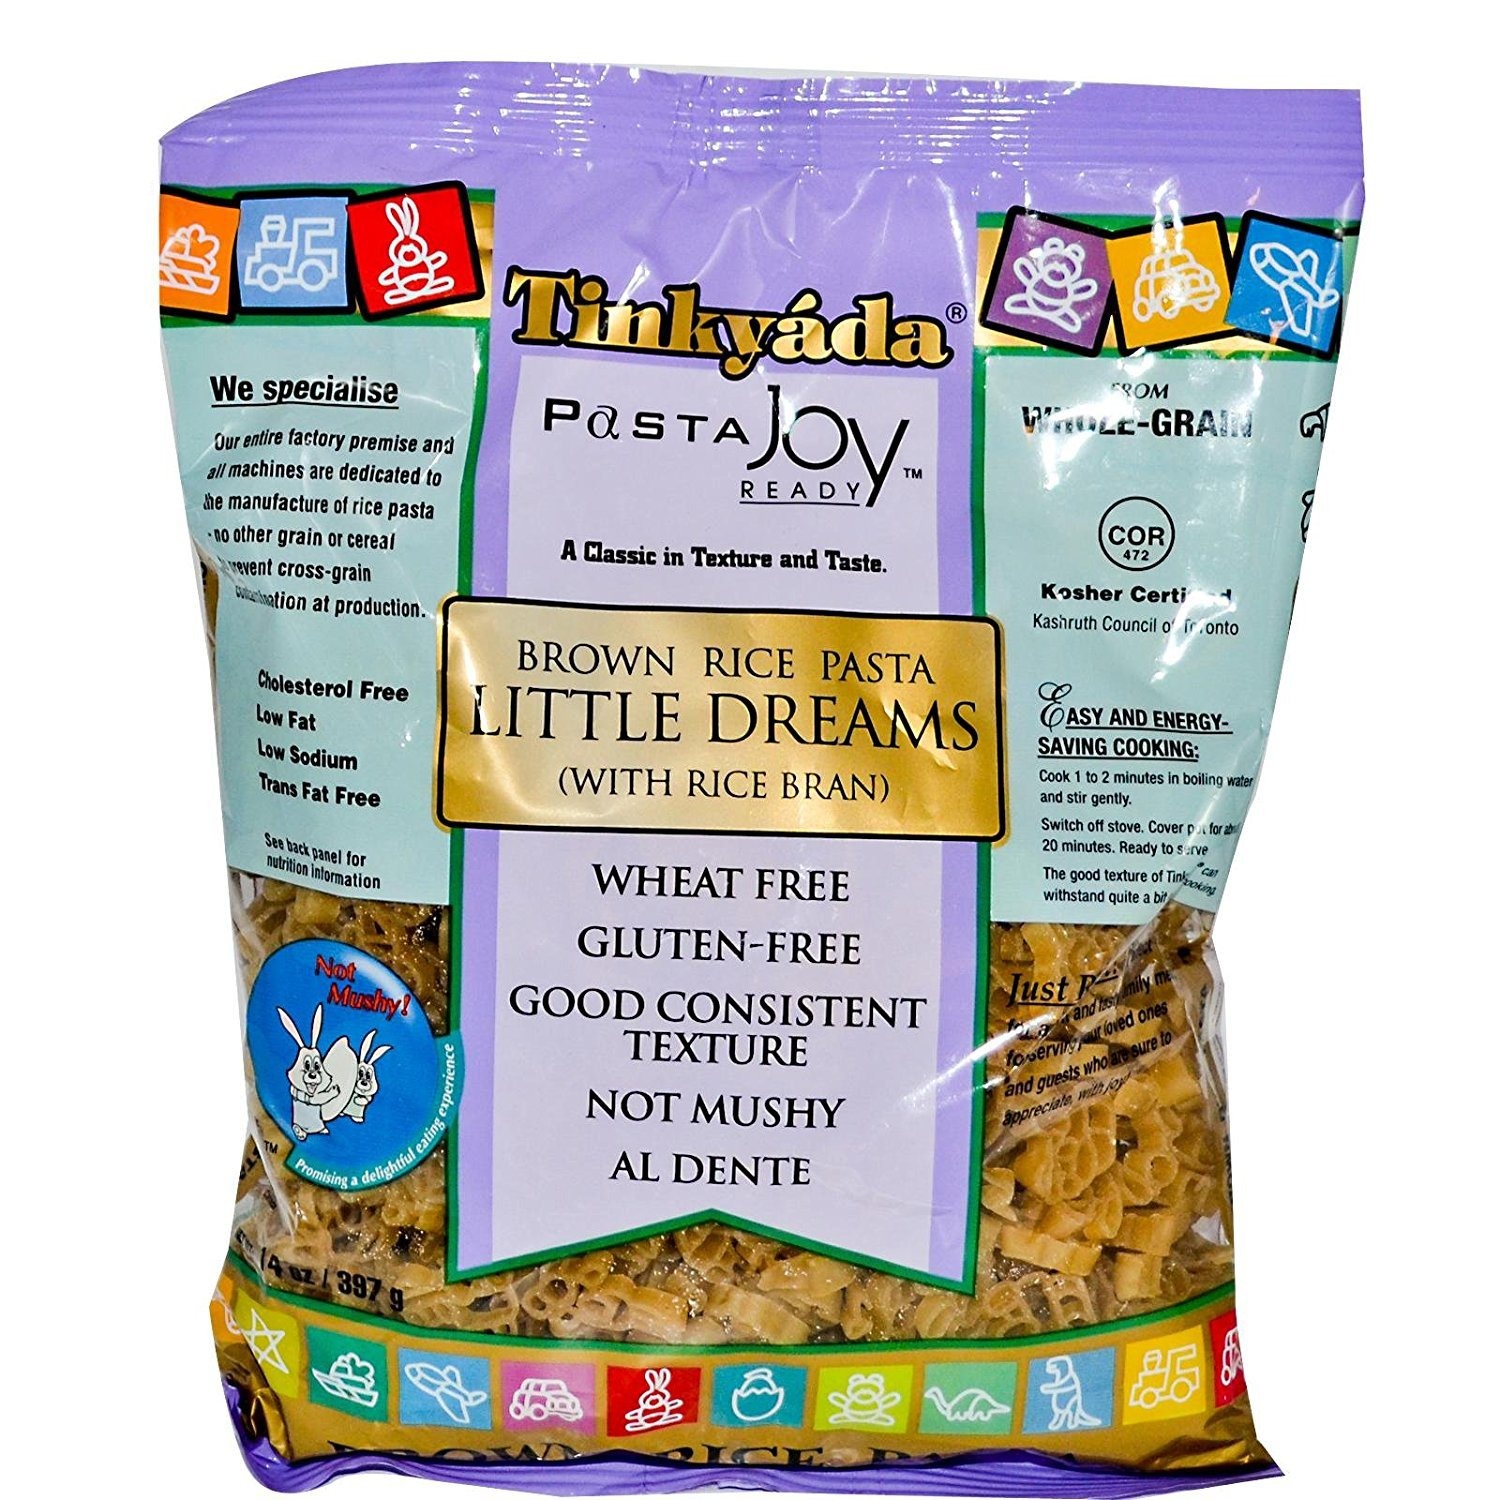
Item Name: Tinkyada Pasta Brwn Rice Little Dreams (3 packs)
Bullet Point 1: A Classic in Texture and Taste. With Rice Bran. Good Consistent Texture. Not Mushy - Promising a delightful eating experience. Al Dente. Wheat Free. Gluten Free. Kosher Certified.
Bullet Point 2: We specialize - Our entire production facility and all machines are dedicated to the manufacture of rice pasta - no other grain or cereal is used to prevent cross-grain contamination at production.
Bullet Point 3: Perfect for a light-tasting family meal, for serving your loved ones and guests who are sure to appreciatewith joy. This pasta is made from quality rice and formed to gourmet class.
Bullet Point 4: For years, our focus has been on making a pasta from rice that delivers an ultimate enjoyment of pasta. Rice does not contain gluten and is consumed by many that follow a gluten-free diet
Product Description: Save On Tinkyada 3x14oz Little Dreams Brown Rice Pasta. A Wheat-Free, Gluten-Free Alternative To Traditional Wheat-Based Pasta, Complementing A Light Diet, And One That's Rid Of That Stuffy After-Meal Feeling. Gluten Free Kosher. (Note: This Product Description Is Informational Only. Always Check The Actual Product Label In Your Possession For The Most Accurate Ingredient Information Before Use. For Any Health Or Dietary Related Matter Always Consult Your Doctor Before Use.)
Value: 3.0
Unit: Count

Price: 28.83